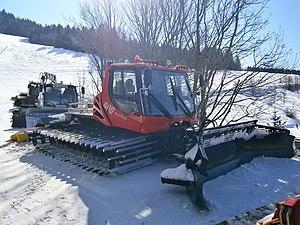
Espace Villard-Corrençon (38)
Une dameuse est un véhicule sur chenilles spécialement conçu pour améliorer la qualité de la neige pour la pratique des principaux sports de glisse d'hiver, tels que le ski ou le snowboard. Elle est utilisée dans les domaines skiables sur les pistes de ski ou de motoneiges. Il s'agit d'une version spécialisée d'autoneige.